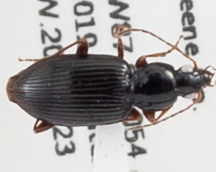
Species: Agonum punctiforme
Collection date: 2019-09-23
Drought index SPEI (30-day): -0.674
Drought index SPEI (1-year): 0.846
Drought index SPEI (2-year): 0.836